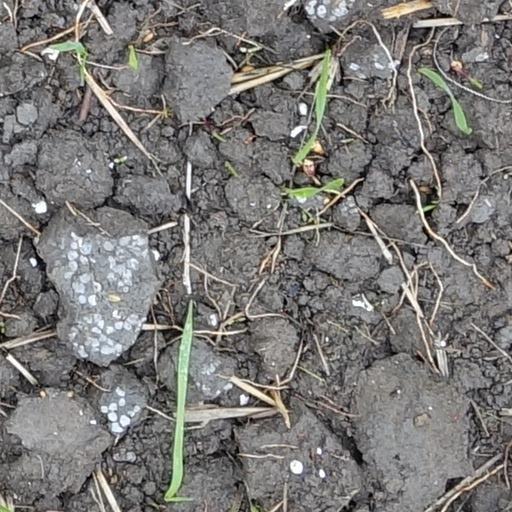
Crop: wheat